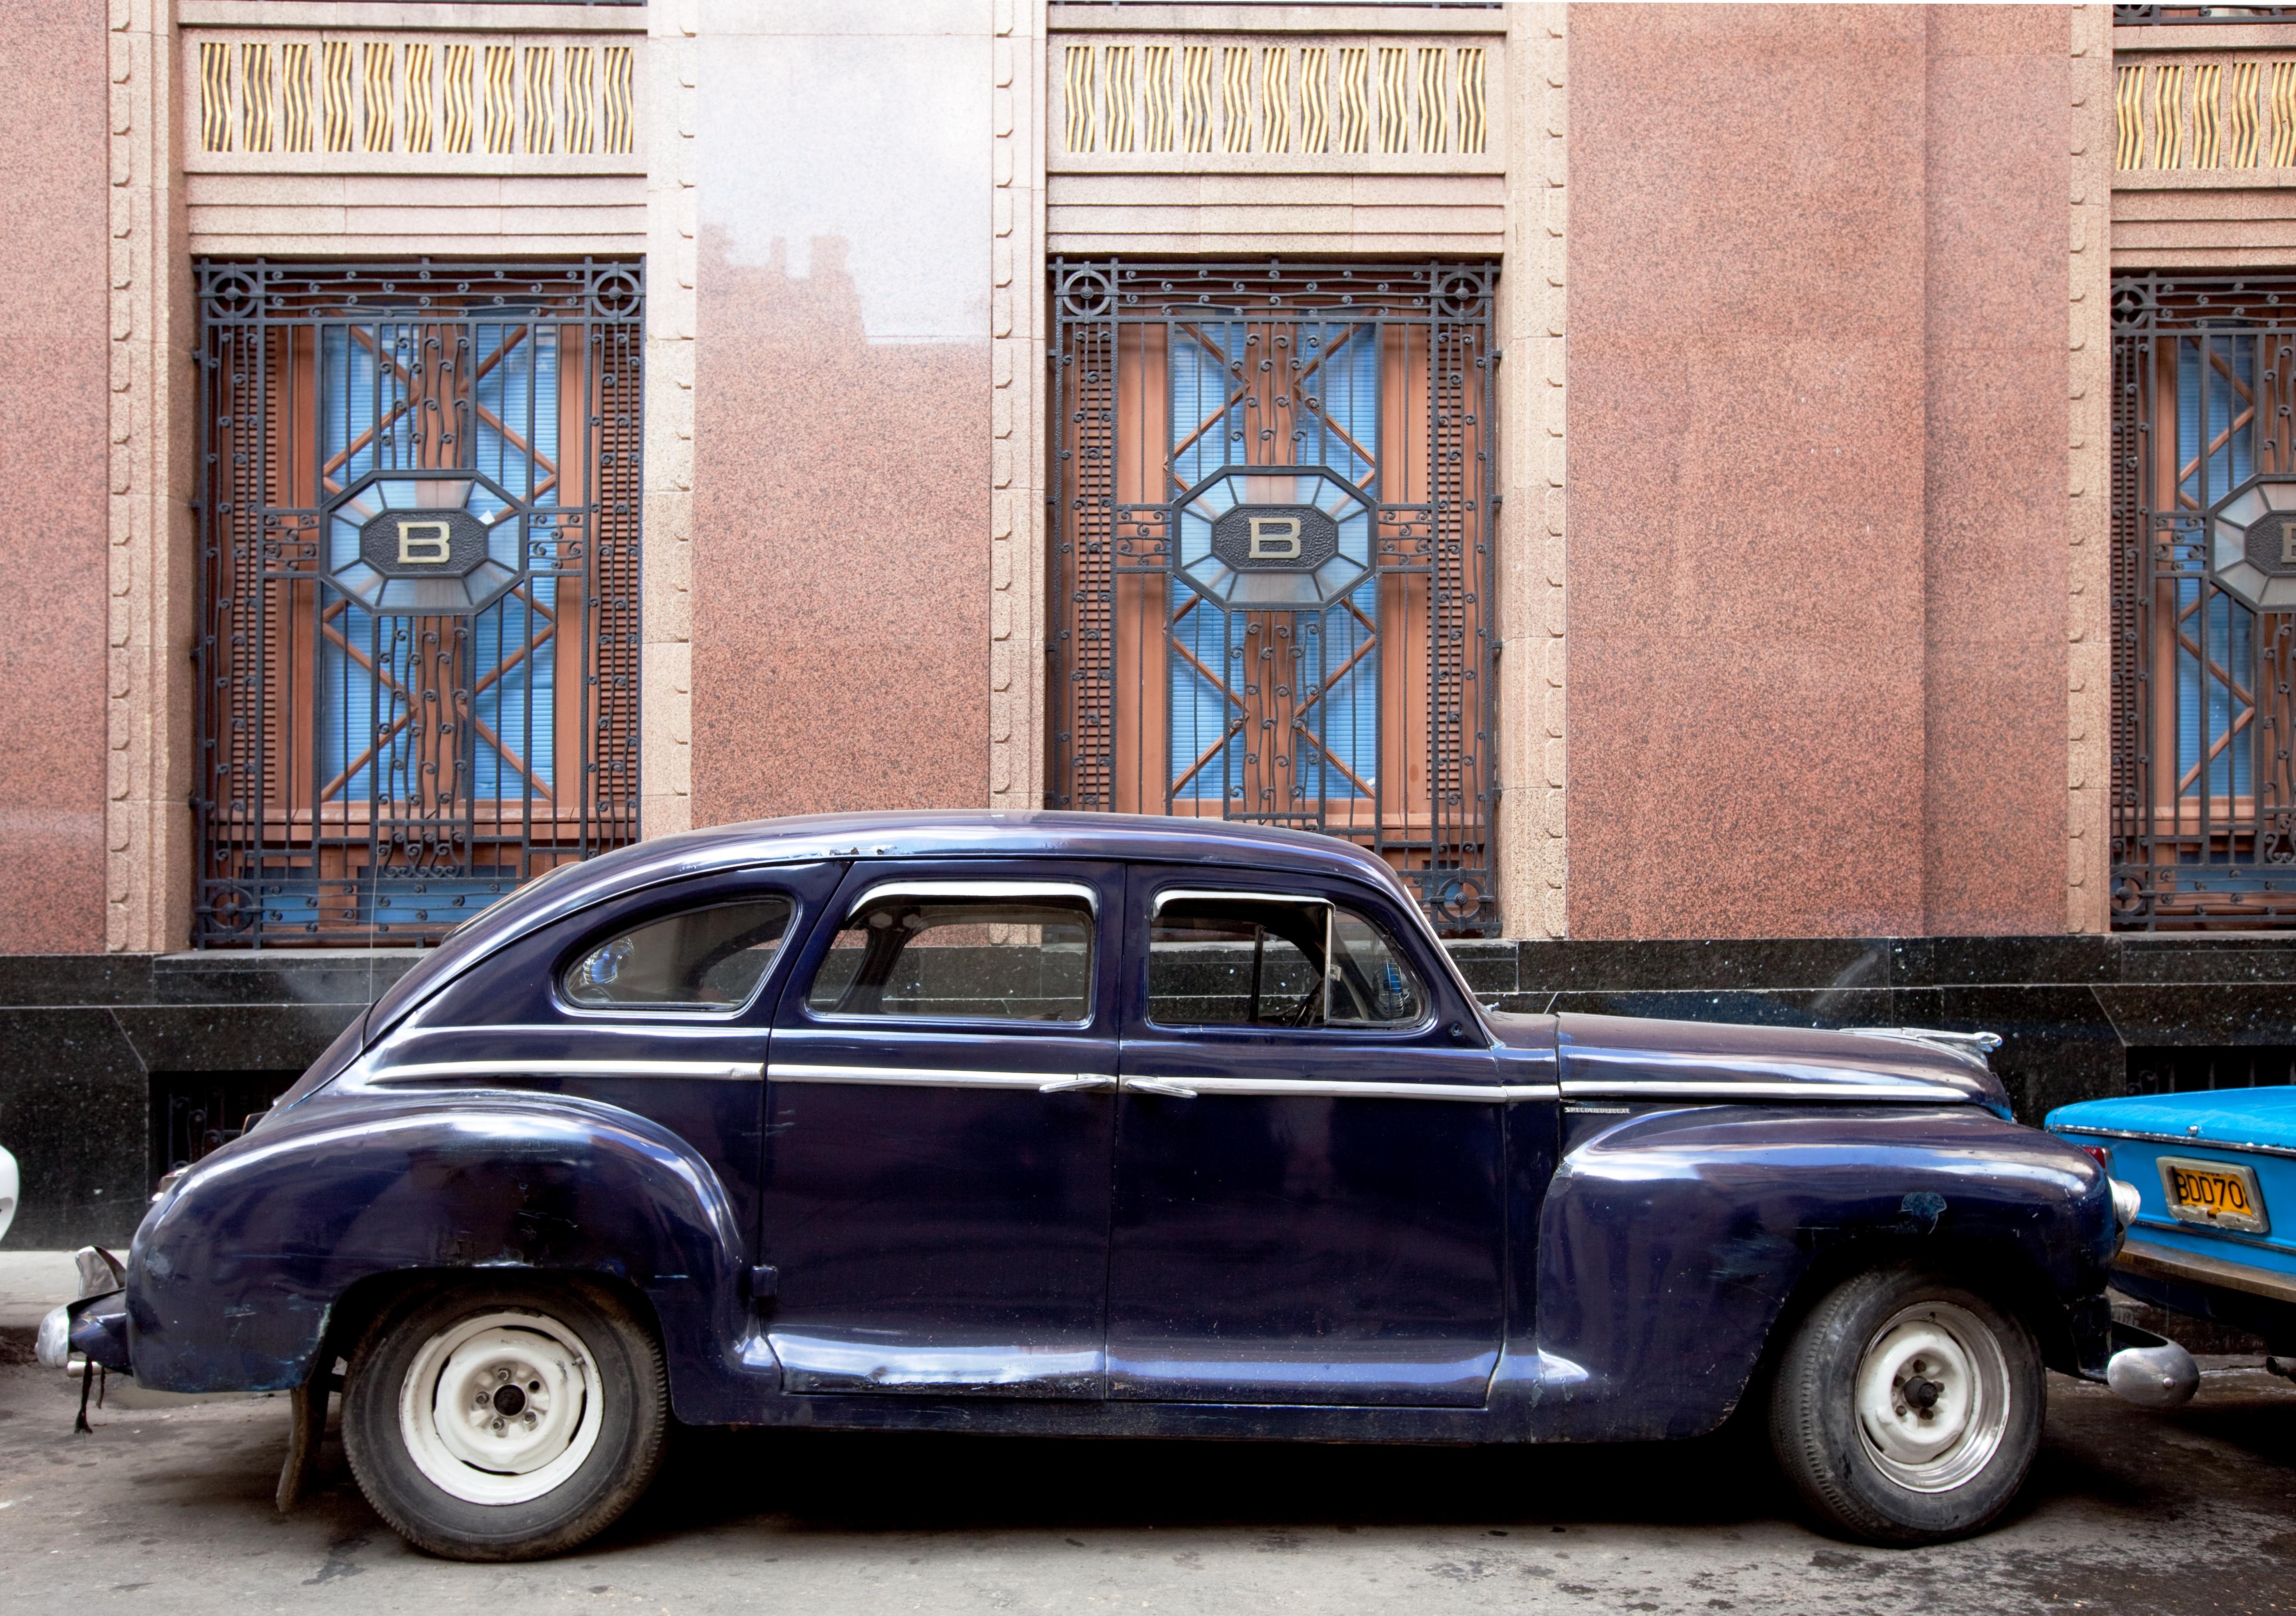
car, vintage, old, vehicle, auto, nostalgia, old car, classic car, automotive, motor vehicle, vintage car, cuba, cars, sedan, nostalgic, classic, pkw, historically, old houses, havana, rarity, american car, old cars, antique car, oltimer, crom, us car, barcardi rum building, land vehicle, automobile make, compact car, automotive design, luxury vehicle, mid size car